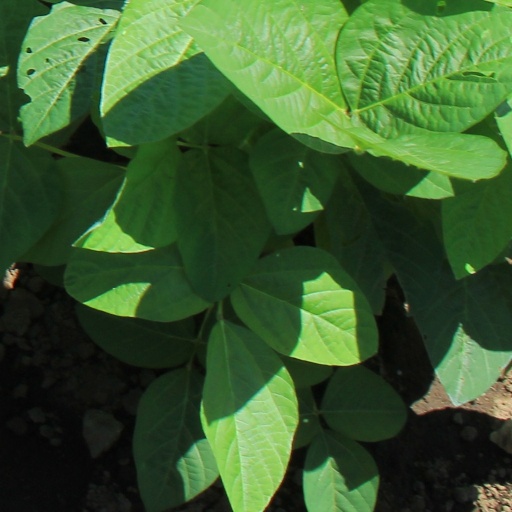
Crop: soybean